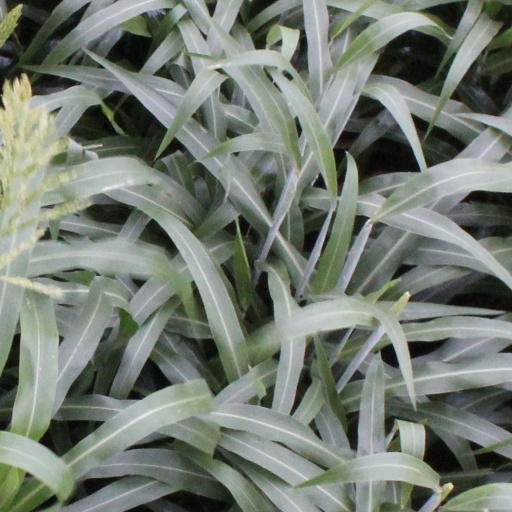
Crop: sorghum